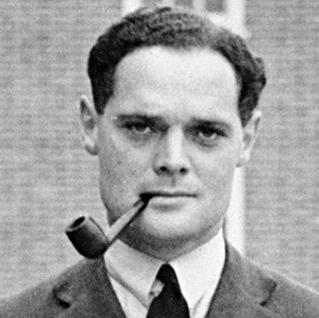
Age: 29